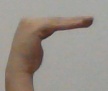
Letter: haa